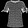
Label: Shirt